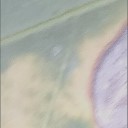
Label: Leaf_rust